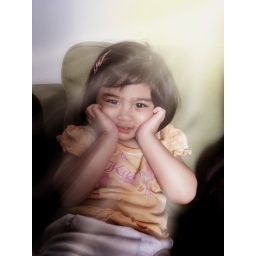
haziqah! hen ke'ai (so cute in mandarin)